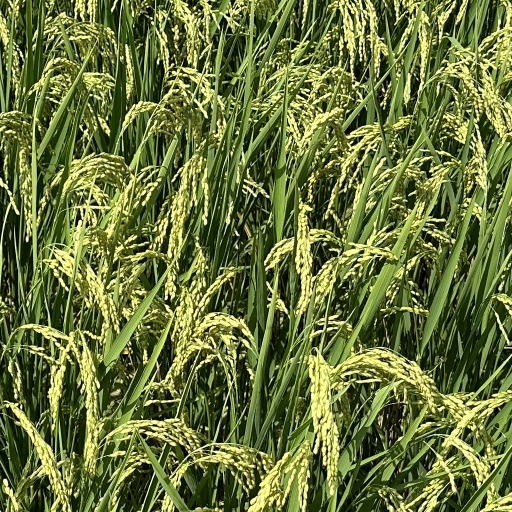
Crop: rice